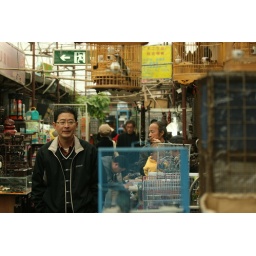
The bird, flower and insect market in Shanghai.